Question: Please indicate a possible affordance area of the bench that can be used for sitting on
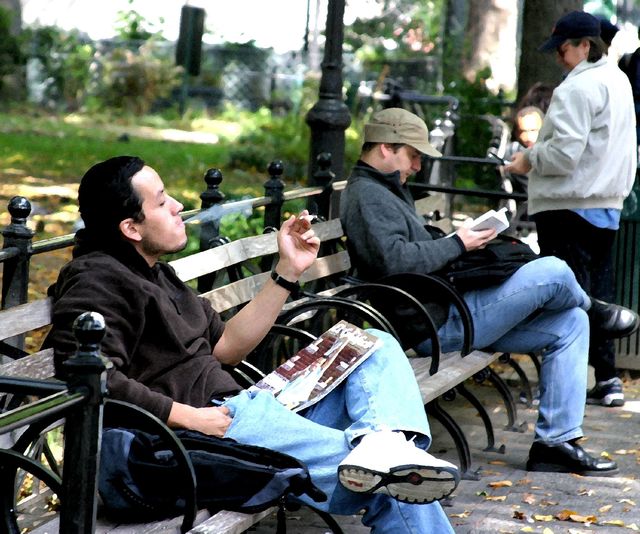
Answer: [25.5, 286, 579.5, 533]